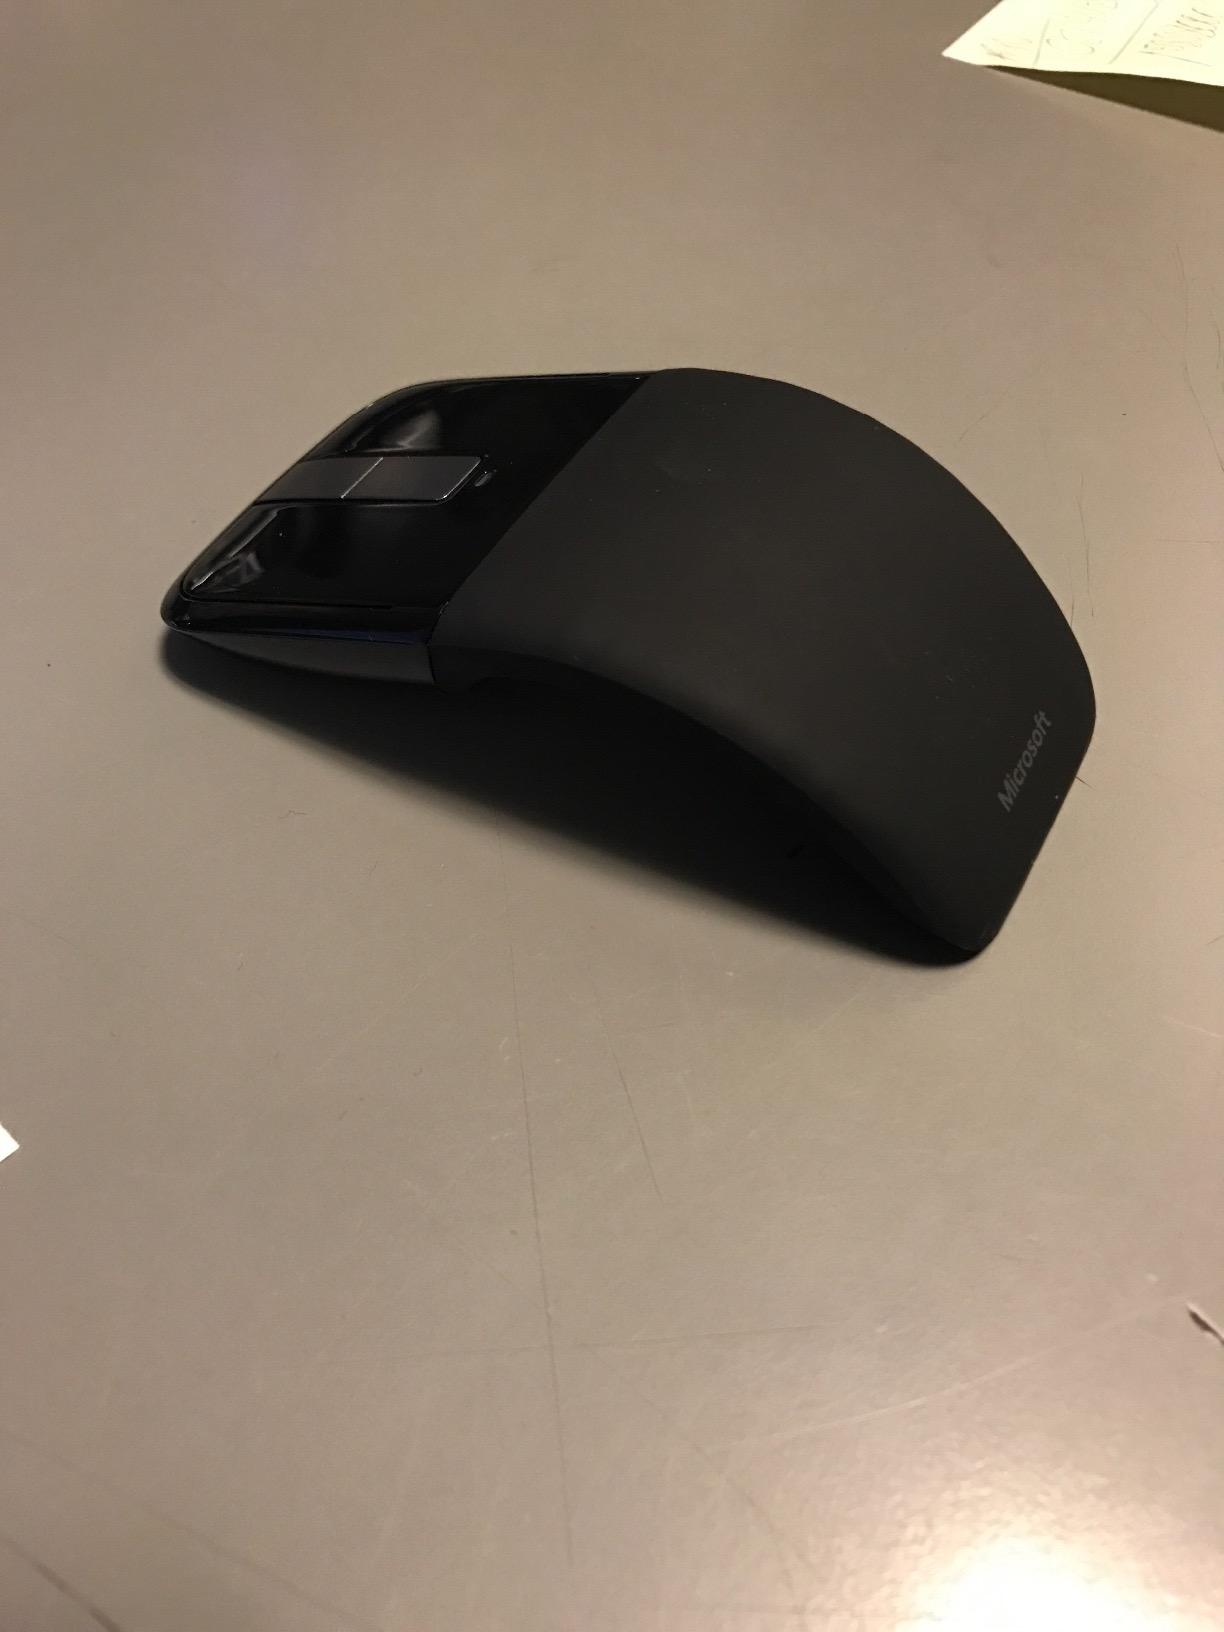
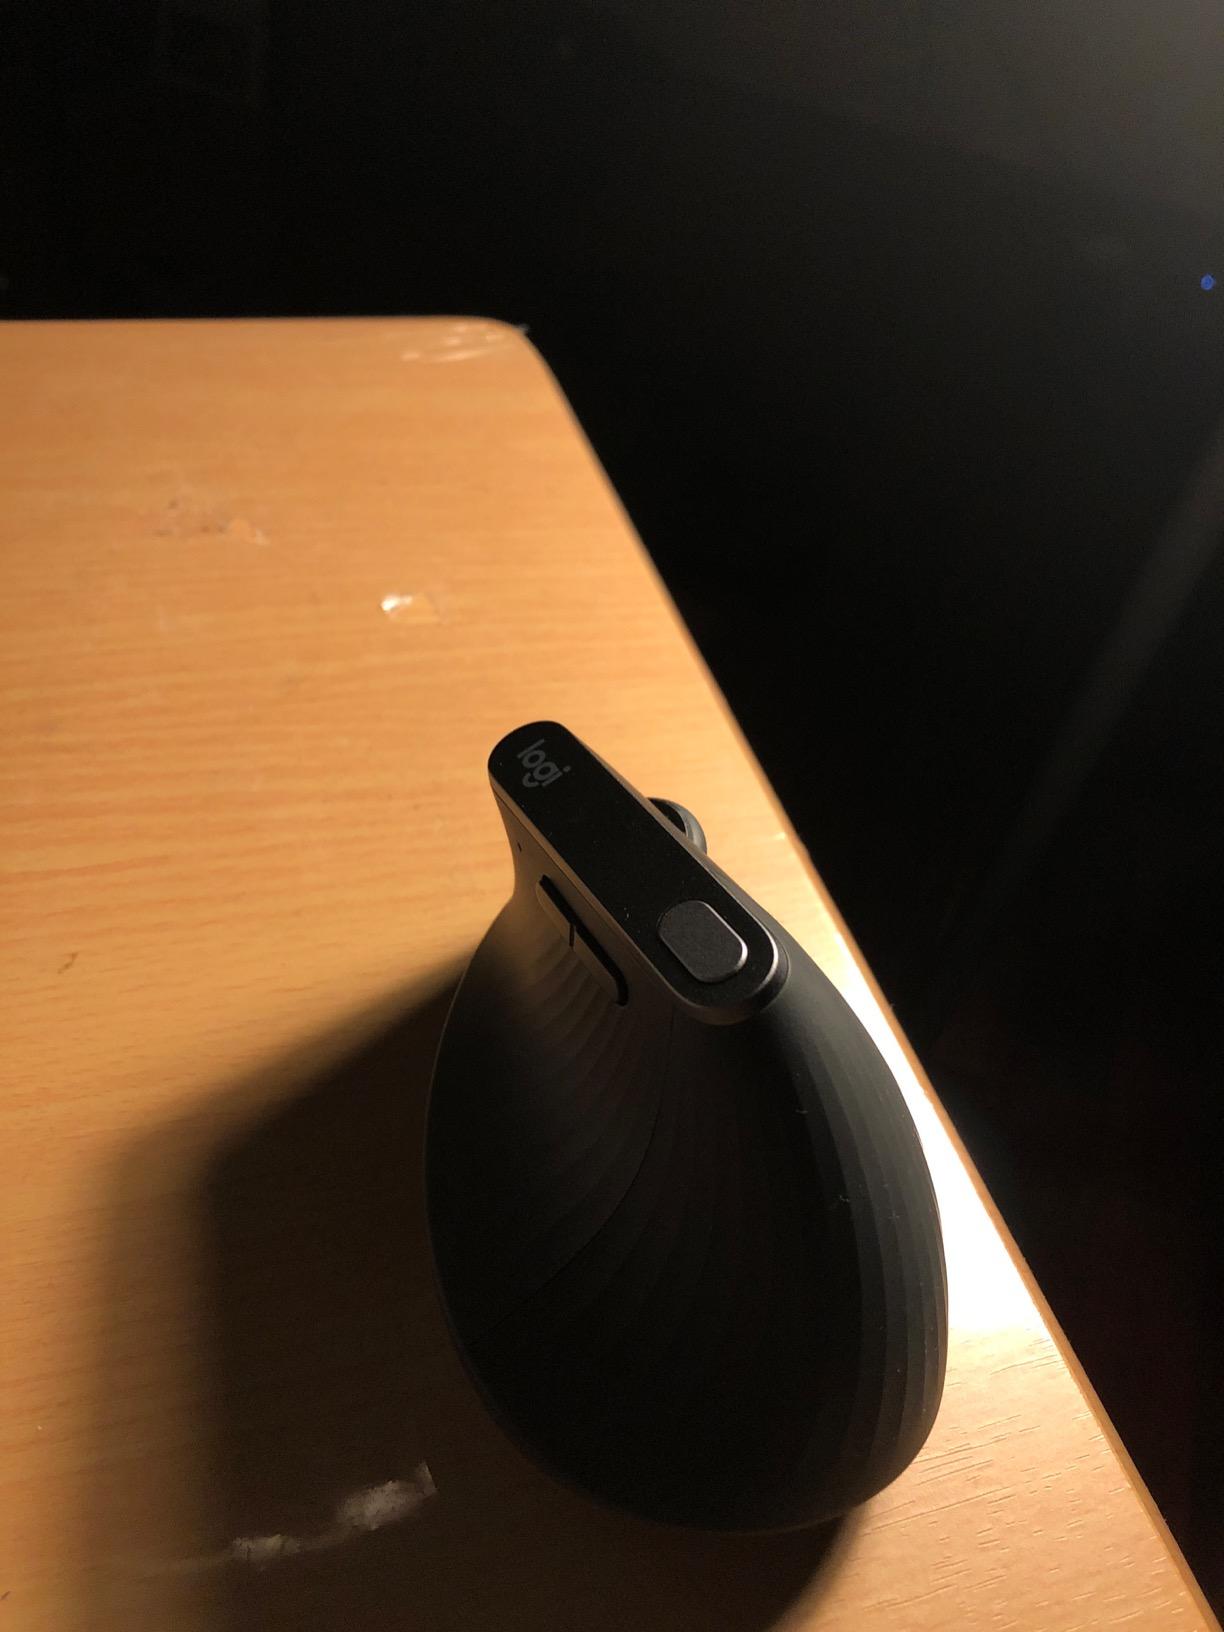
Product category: mouse
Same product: no